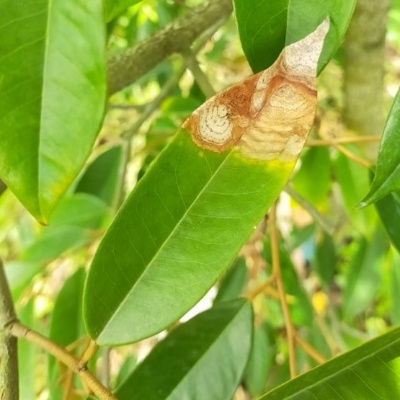
Label: Leaf_Colletotrichum